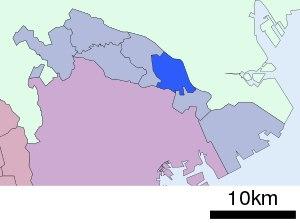
Nakahara est l'un des 7 arrondissements de la ville de Kawasaki dans la préfecture de Kanagawa au Japon. Il est situé au centre de la ville.